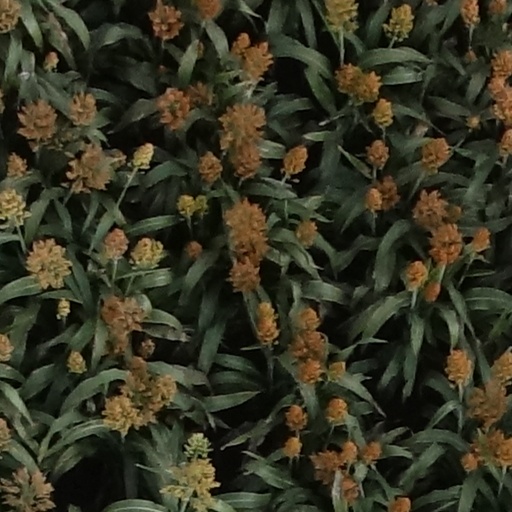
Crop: sorghum